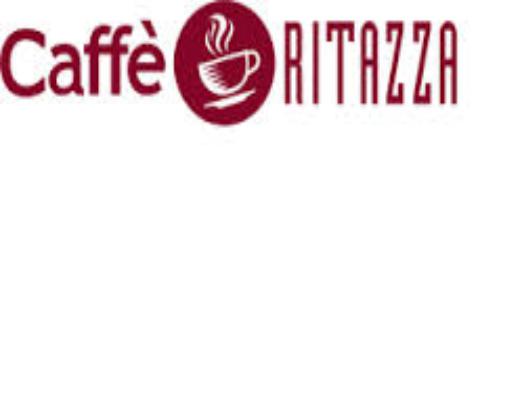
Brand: Caffe Ritazza
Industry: Food